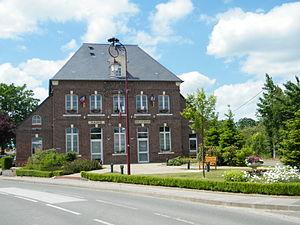
Mairie.
Guerville est une commune française située dans le département de la Seine-Maritime en région Normandie.